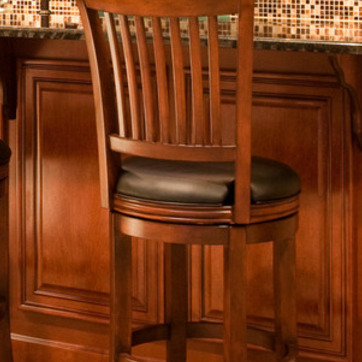
Material: leather